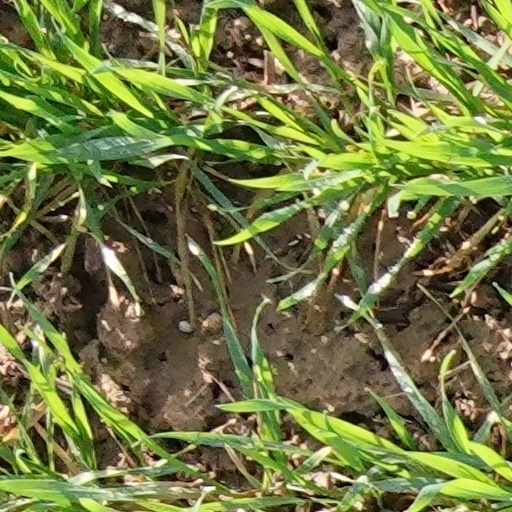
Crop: wheat